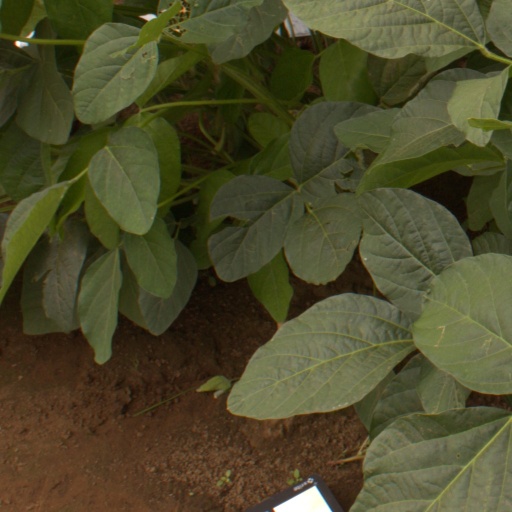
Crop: soybean